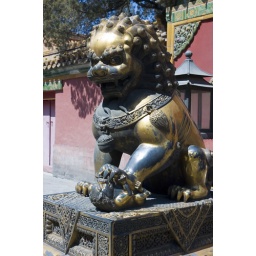
The female lion has a cub under her paw while the male has a ball.